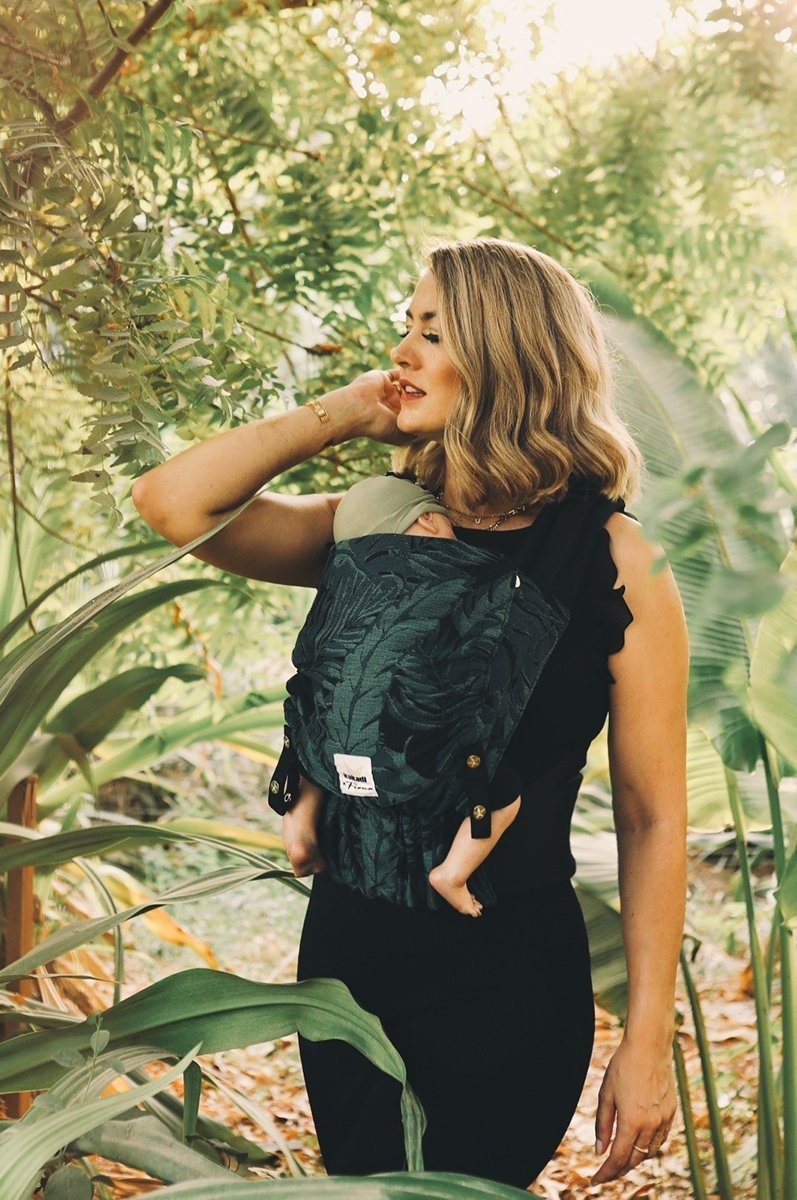
Babytrage Flip Tropi Cally by Fiona Erdmann
KOKADI Babytrage Flip Tropi Cally by Fiona Erdmann Starte in dein Baby-Abenteuer mit dieser fantastisch, ergonomisch und ideal stützenden Babytrage Tropi Cally! Diese edle Fullbuckle-Babytrage schenkt dir und deinem Baby jederzeit Kuschelkomfort der Extraklasse! Das elegante Design Tropi Cally mit tropisch eingewebten Palmenblättern ist in Kooperation mit der Schauspielerin, Model und Influencerin Fiona (Instagram: @ fionaerdmann) entstanden. • aus gewebten KOKADI Tragetuchstoff • tropisches Palmblatt-Design • exklusiv goldene Druckknöpfe • mitwachsende Babytrage komplett zum Schnallen • Tragevarianten: vor dem Bauch oder auf dem Rücken Der wunderbare Materialmix von Tropi Cally besteht zu 50 % aus robuster zertifizierter Bio-Baumwolle und 50 % anschmiegsamer Bambusviskose. Die dichte Webung federt das Gewicht deines Kindes optimal ab und verteilt es wunderbar über die Trage, so dass selbst größere und schwerere Kinder über längere Zeit problemlos im Flip Tropi Cally bequem getragen werden können. Genieße jeden Tag aufs Neue mit deinem Baby und eurem Tragetraum Tropi Cally!
Brand: KOKADI
Category: Baby & Toddler > Baby Transport > Baby Carriers > Mei Tai Carriers